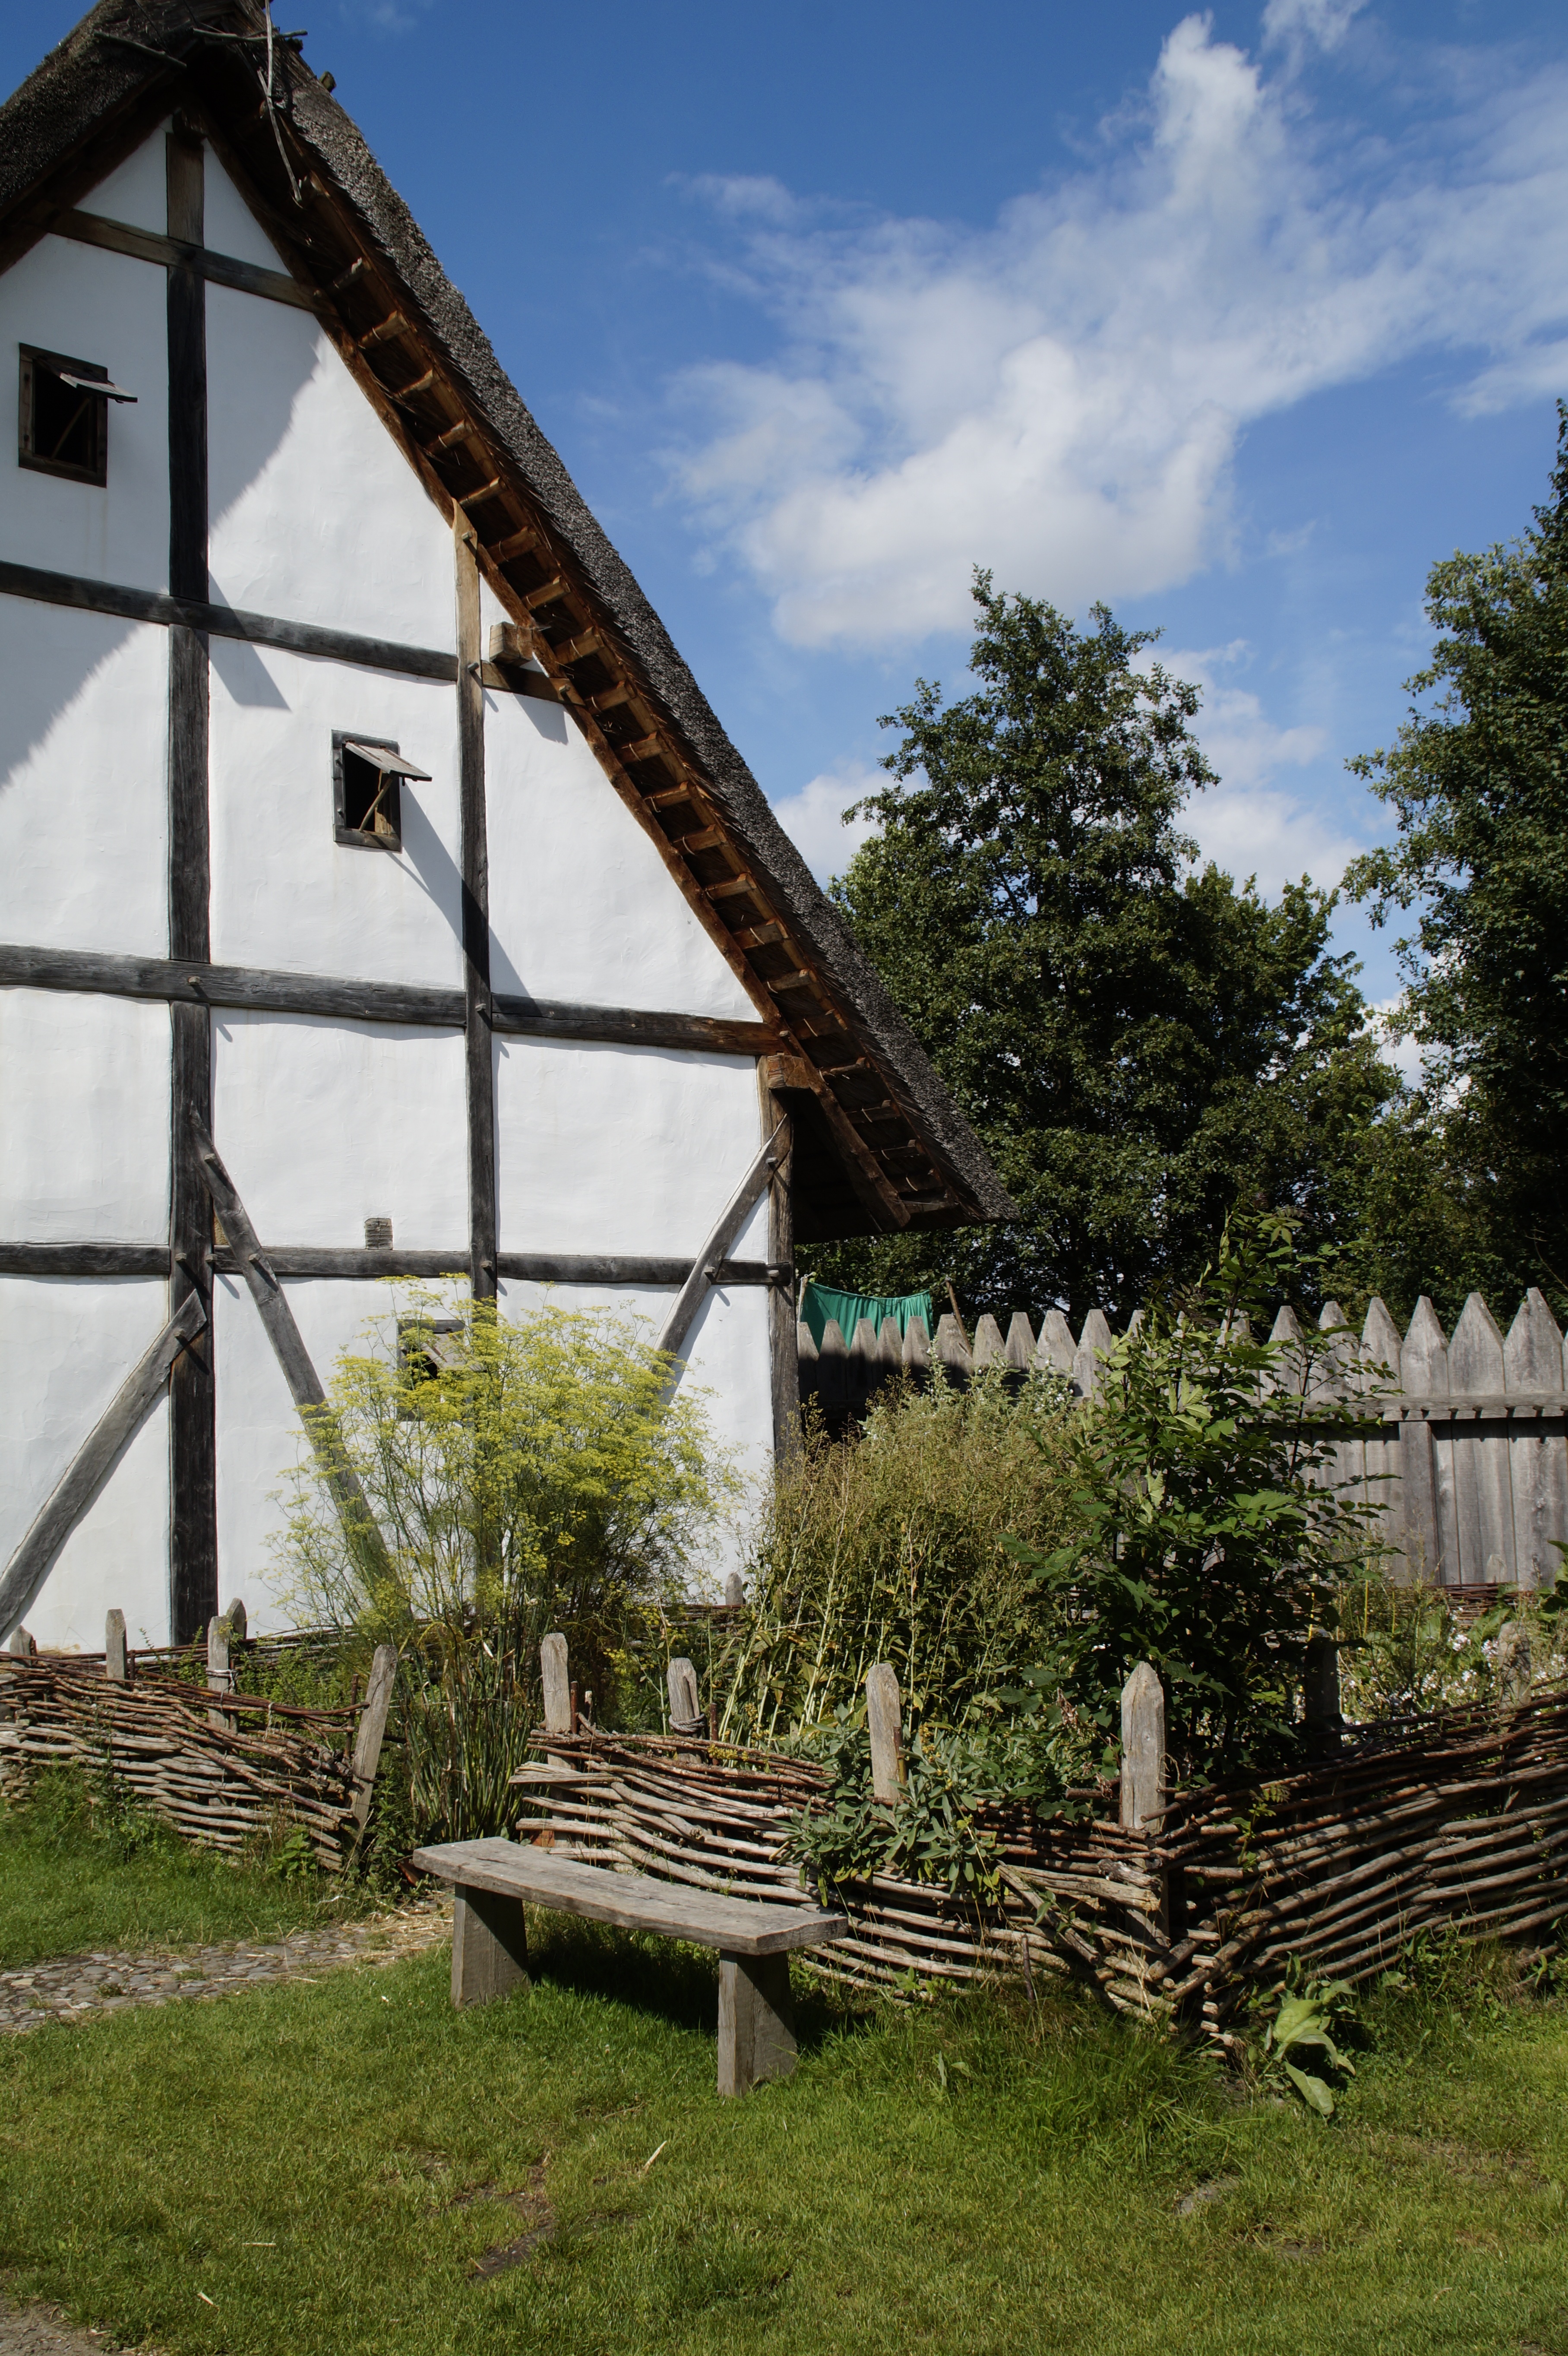
tree, architecture, bridge, farm, house, building, old, construction, tower, cottage, livestock, castle, ancient, facade, agriculture, garden, thatched roof, woods, medieval, stall, ruins, germany, middle ages, reconstruction, fachwerkhaus, rural area, country life, truss, housewife, southern germany, knight's castle, herb garden, baden wurttemberg, country idyll, bach ritterburg, lower needle, wooden castle, kanzach, reconstructed, stabling, outdoor structure